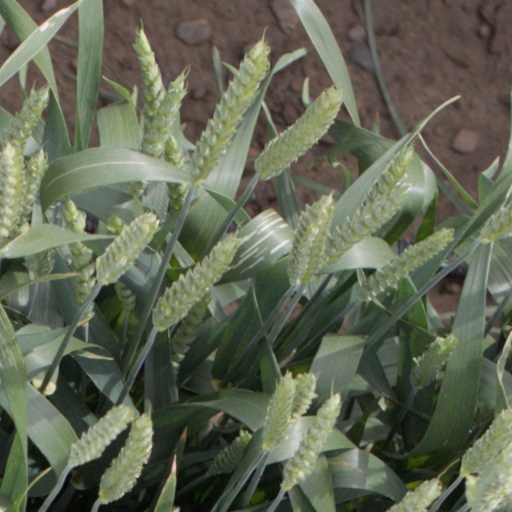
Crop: wheat